Metropolitan Club (New York City)

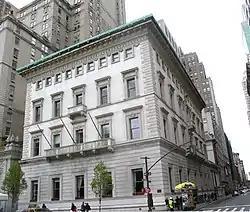
The facade as seen from Grand Army Plaza

Morgan decided to form the Metropolitan Club after the Union Club failed to accept King and Webb. He was soon joined by other displeased members of the Union Club, including members of the Goelet, Iselin, Roosevelt, and Vanderbilt families. Morgan's friend William Watts Sherman drafted a constitution for a new club and invited 25 Gilded Age moguls to serve as co-founders. Sherman and many of the invitees attended a dinner at the Knickerbocker Club on February 20, 1891, to discuss the formation of Morgan's club. The founders next had to decide on a name, and they considered names such as "Millionaires' Club", "Park Club", and "the Spectators". The Metropolitan Club was formed on March 7, 1891. J. P. Morgan was elected as the club's first president, and the founders planned to invite 1,200 resident members (who lived in the New York City area) and 500 non-resident members (who lived further out). Annual dues were set at $100 for resident members and $50 for non-resident members, in addition to a flat initiation fee of $300.